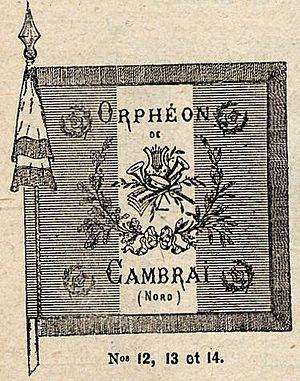
Drapeau de l'Orphéon de Cambrai (France).
Orphéon désigne soit une chorale d'homme, soit un instrument de musique fixe, à cordes et à clavier, dans lequel le son est produit par une roue qui frotte les cordes comme dans une vielle à roue.